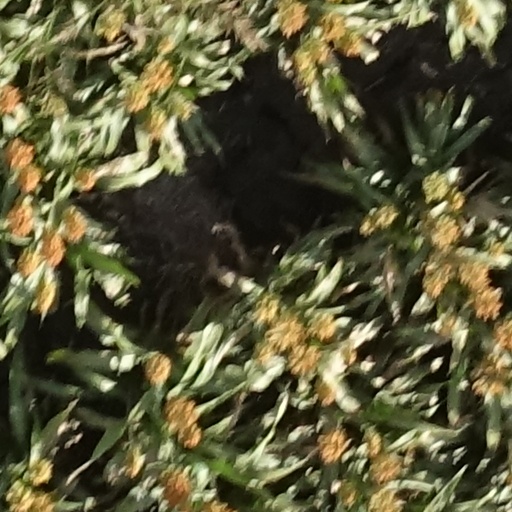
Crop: sorghum